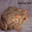
Label: frog